Al Wohoosh Desert Conservation Reserve

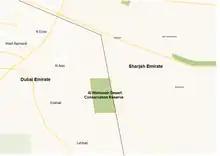
Al Wohoosh Reserve Map

Al Wohoosh Desert was declared a nature reserve by royal decree number 22 of 2014 issued by Sheikh Mohammed bin Rashid Al Maktoum, ruler of Dubai.